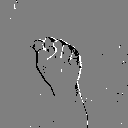
ASL letter: s